Seminary of Vienna

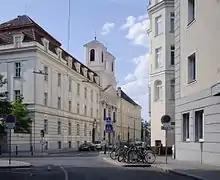
Haus Boltzmanngasse, home of the Seminary of Vienna since 1914.

During the reign of Cardinal Franz Xaver Nagl, the Haus Boltzmanngasse, a former hospital and later orphanage in the Alsergrund district of Vienna, was restored and expanded. The new archbishop, Friedrich Gustav Piffl, made the decision to move the seminary from Curhaus to Boltzmanngasse. The seminary made the move in the summer of 1914, and has remained in the new building ever since.